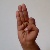
The image shows a hand gesture representing the letter 'F' in Indian Sign Language.